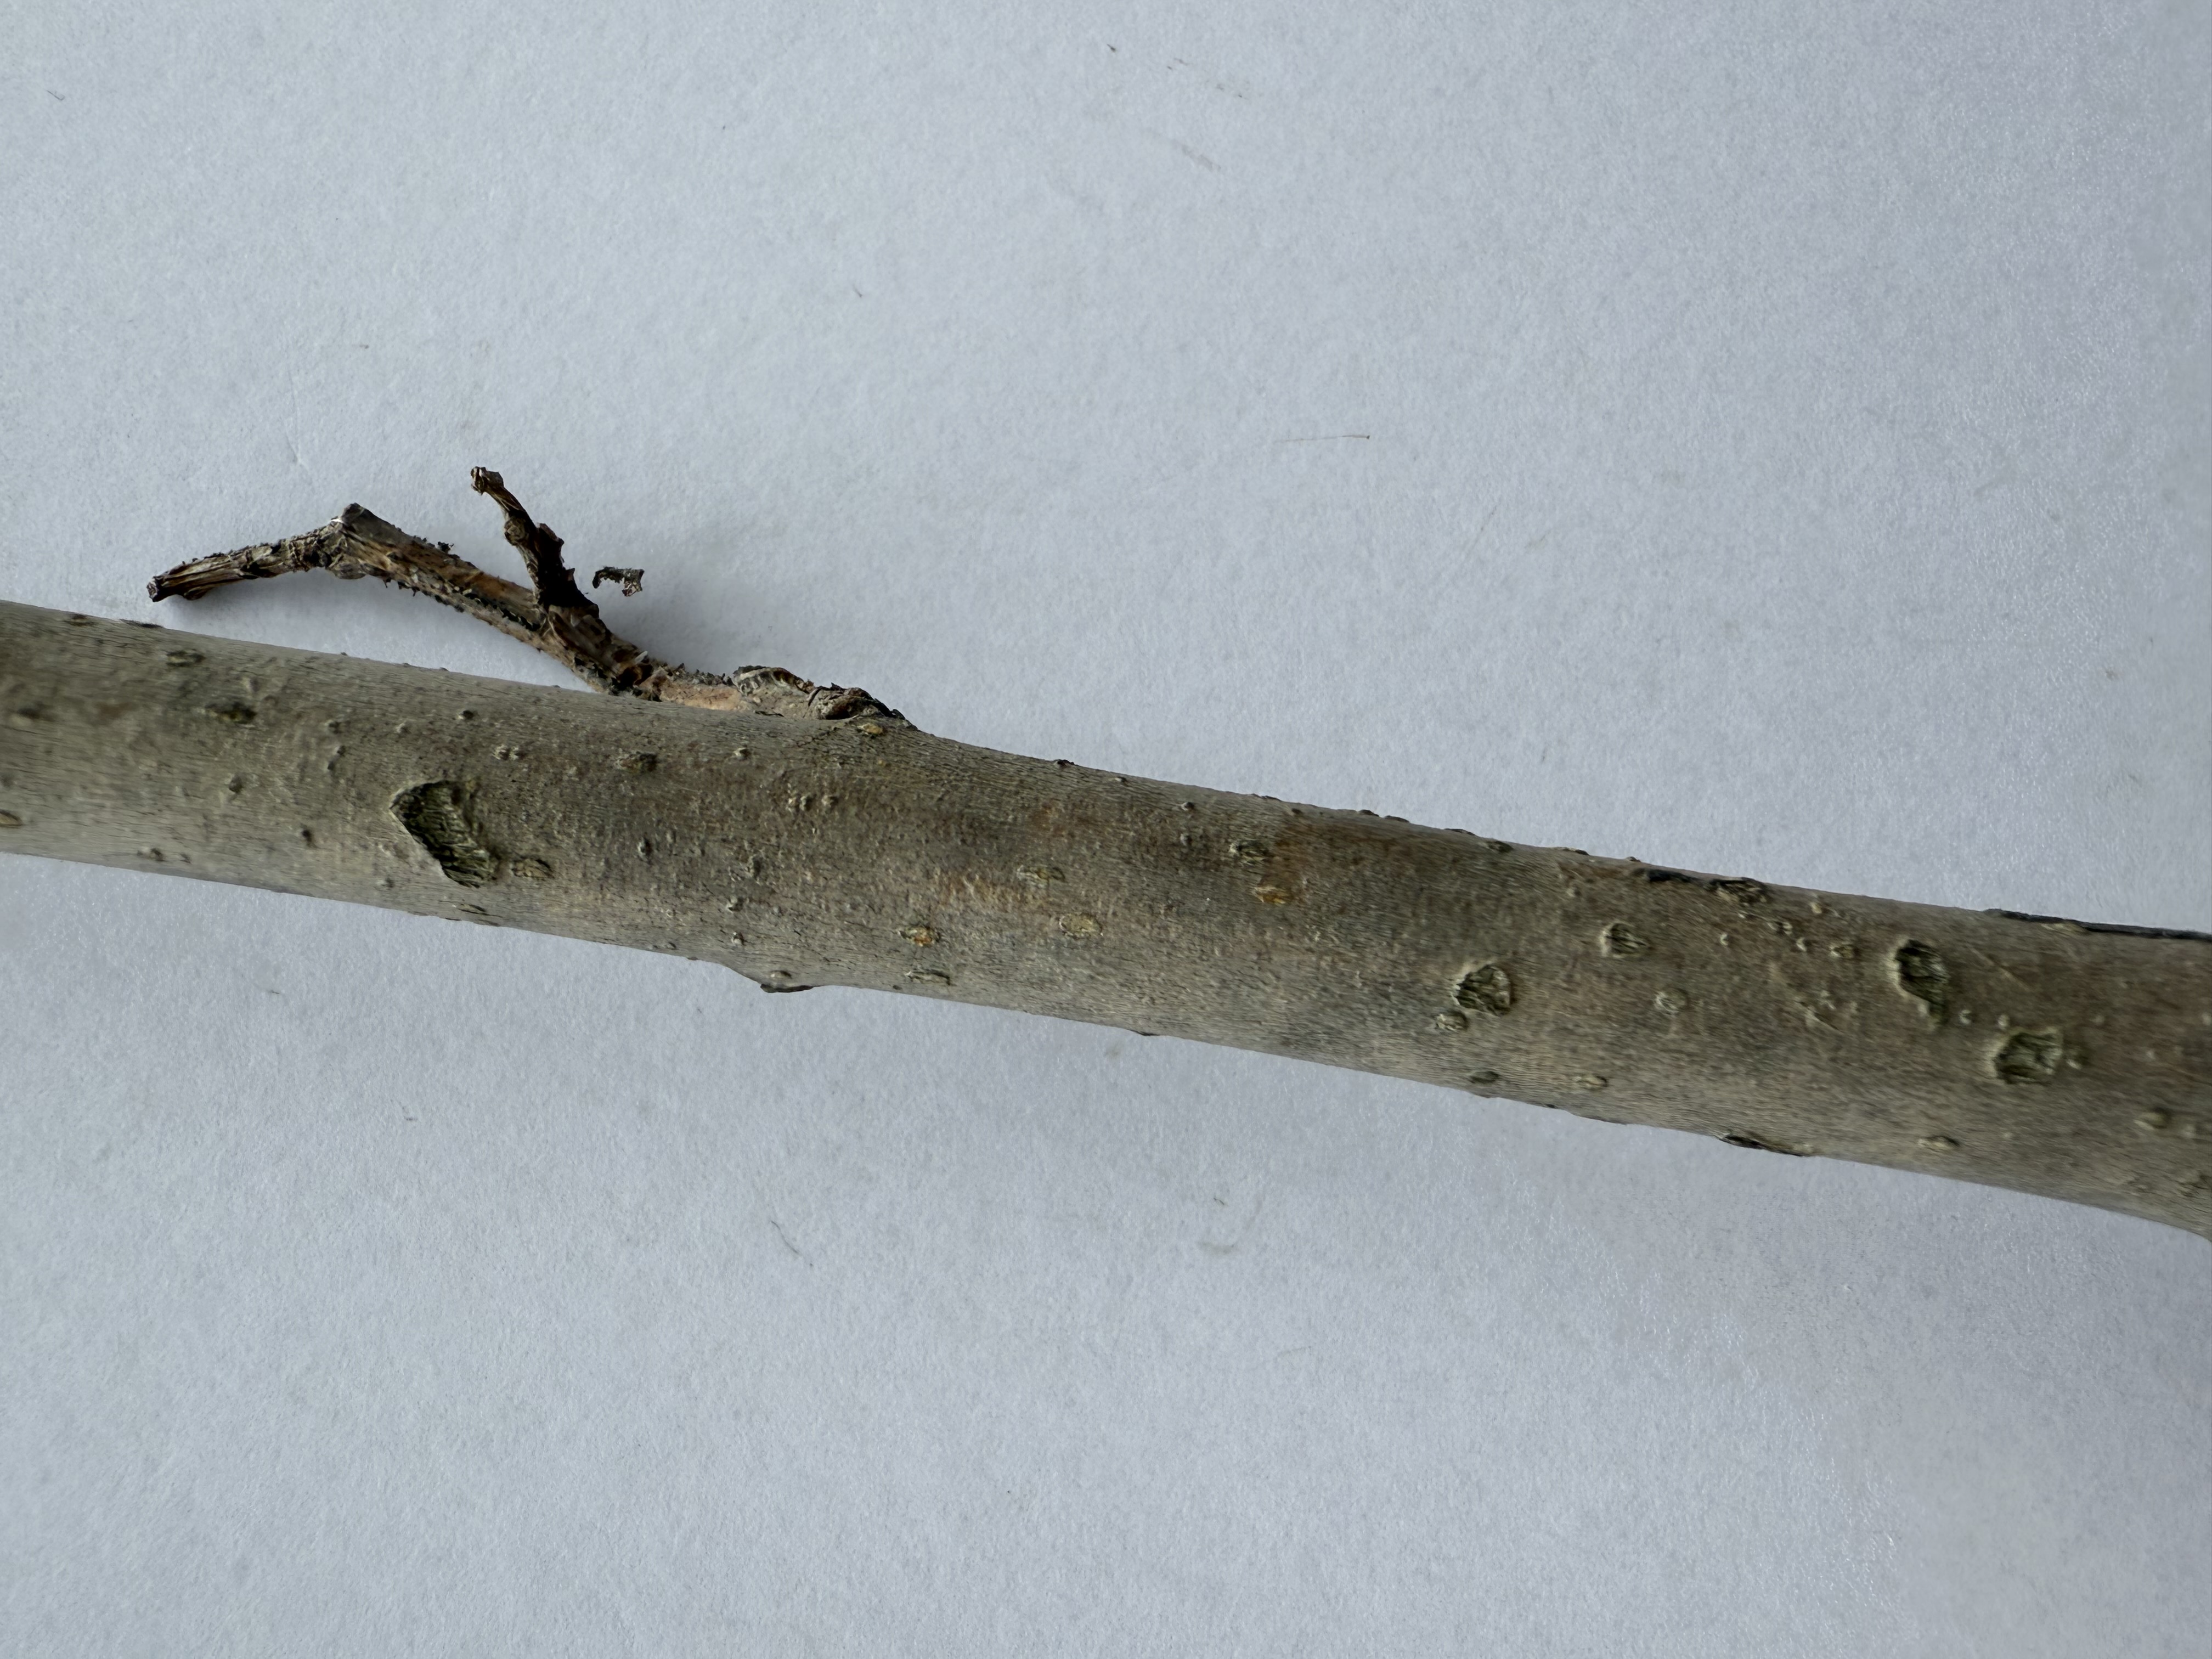
Variety: Austria Everbearing Mulberry